Artisans Angkor

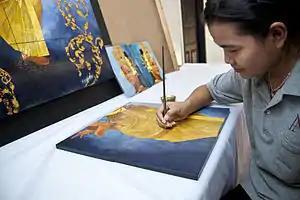
A craftswoman lacquering at Artisans Angkor

Artisans Angkor products can be purchased at seven retail outlets, including shops in Siem Reap, the Angkor Silk Farm, Phnom Penh, and both Siem Reap and Phnom Penh International Airports.